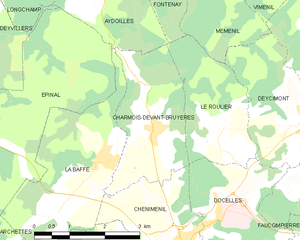
Carte des communes françaises Charmois-devant-Bruyères
Charmois-devant-Bruyères est une commune française située dans le département des Vosges, en région Grand Est.